Bella Abzug

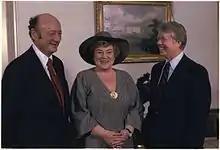
Abzug with New York Mayor Ed Koch (left) and President Jimmy Carter in 1978

Abzug never held elected office again after leaving the House, although she remained a high-profile figure and was again a candidate on multiple occasions. She was unsuccessful in her bid to be mayor of New York City in 1977, as well as in attempts to return to the US House from the East Side of Manhattan in 1978 against Republican Bill Green, and from Westchester County, New York, in 1986 against Joe DioGuardi.